Grammy Award for Best Rock Album

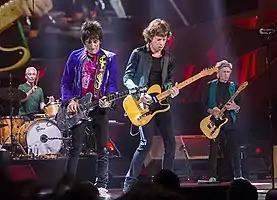
"Hackney Diamonds" by the Rolling Stones is the most recent recipient.

The Grammy Award for Best Rock Album is an award presented at the Grammy Awards, a ceremony that was established in 1958 and originally called the Gramophone Awards, to recording artists for quality albums in the rock music genre. Honors in several categories are presented at the ceremony annually by The Recording Academy of the United States to "honor artistic achievement, technical proficiency and overall excellence in the recording industry, without regard to album sales or chart position".